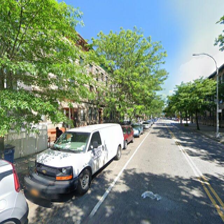
Label: streetView